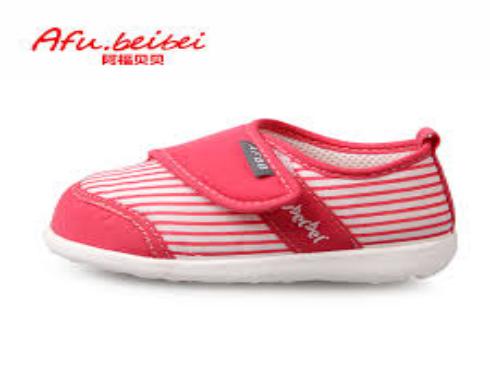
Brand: AFuBeiBei
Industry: Clothes